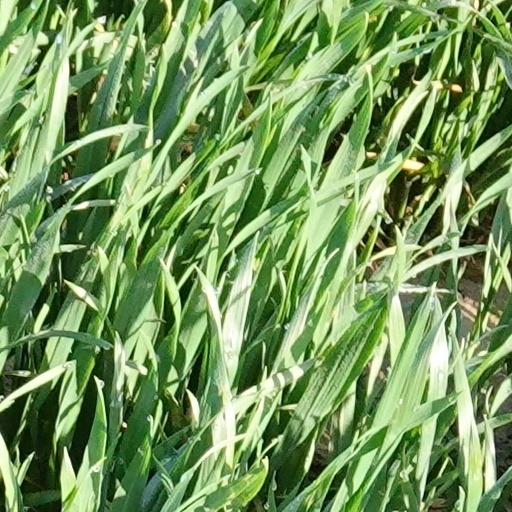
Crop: wheat